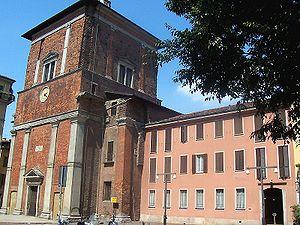
La basilique San Nazaro in Brolo est une église située dans le quartier Niguarda de Milan, en Italie, et consacrée à Nazaire de Milan.